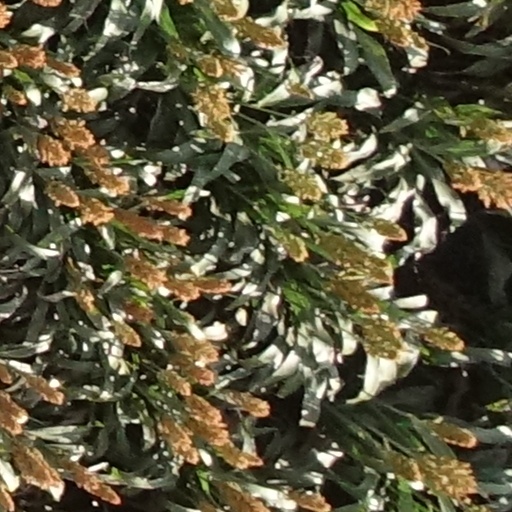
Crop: sorghum